Runfire Cappadocia Ultramarathon

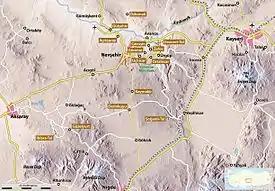
Map of Cappadocia

The route starts in front of the Uçhisar Town Hall in Nevşehir. Following the Valley of Pigeons (Güvercinlik Vadisi), Ortahisar, Acıgöl, Damsa Dam, Analipsis Monastery (Yüksekli Kilise), Güzelyurt, Avanos, Ihlara Valley, Mount Hasan and around Lake Tuz before crossing through Çavuşin and the Ürgüp and Göreme valleys, the marathon ends in Üçhisar, where it started. The longest daily stage is on salt flats around Lake Tuz with . The route features elevations between , valleys, salt lake flats, spectacular rock formations and UNESCO World Heritage sites as well as cave churches and galleries, historic underground cities that made Cappadocia a world-famous tourism destination.